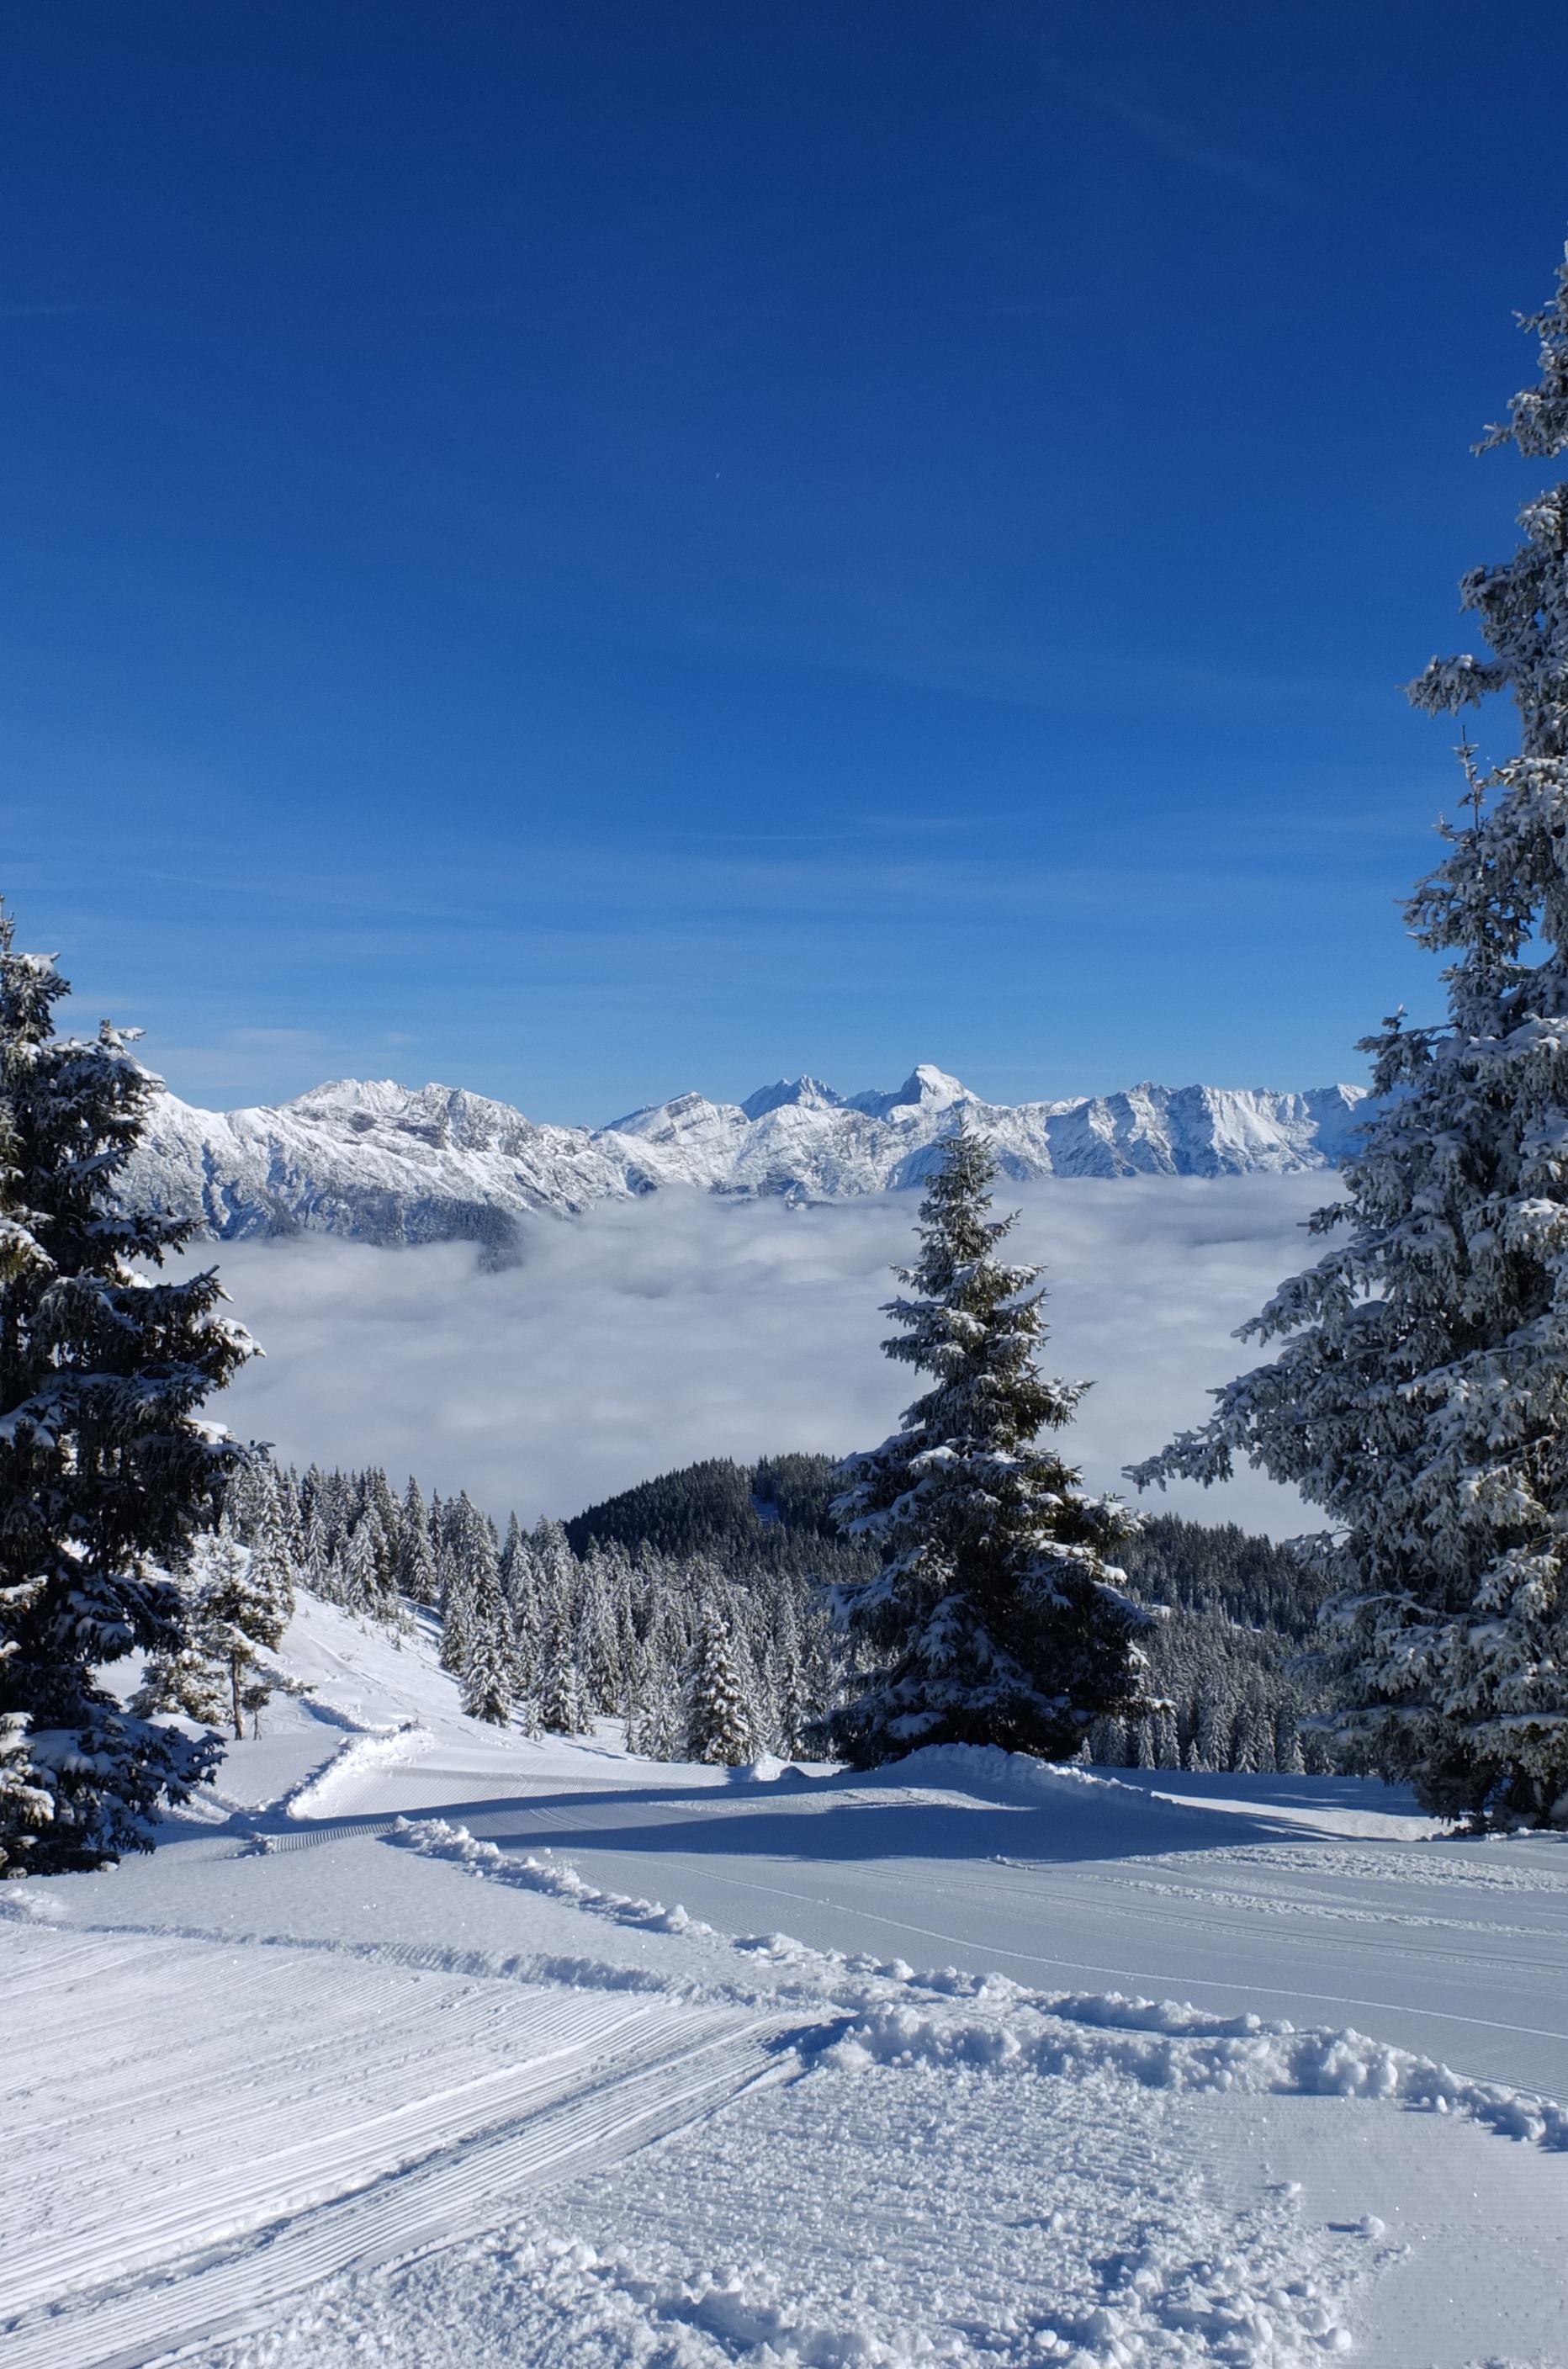
mountain, snow, winter, sky, mountain range, weather, snowy, blue, skiing, season, ridge, winter sport, alps, footwear, winter dream, wintry, piste, ski touring, snow magic, ski mountaineering, leogang, mountainous landforms, snow landscapes